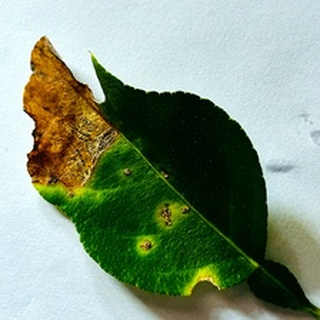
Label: lemon_citrus_canker